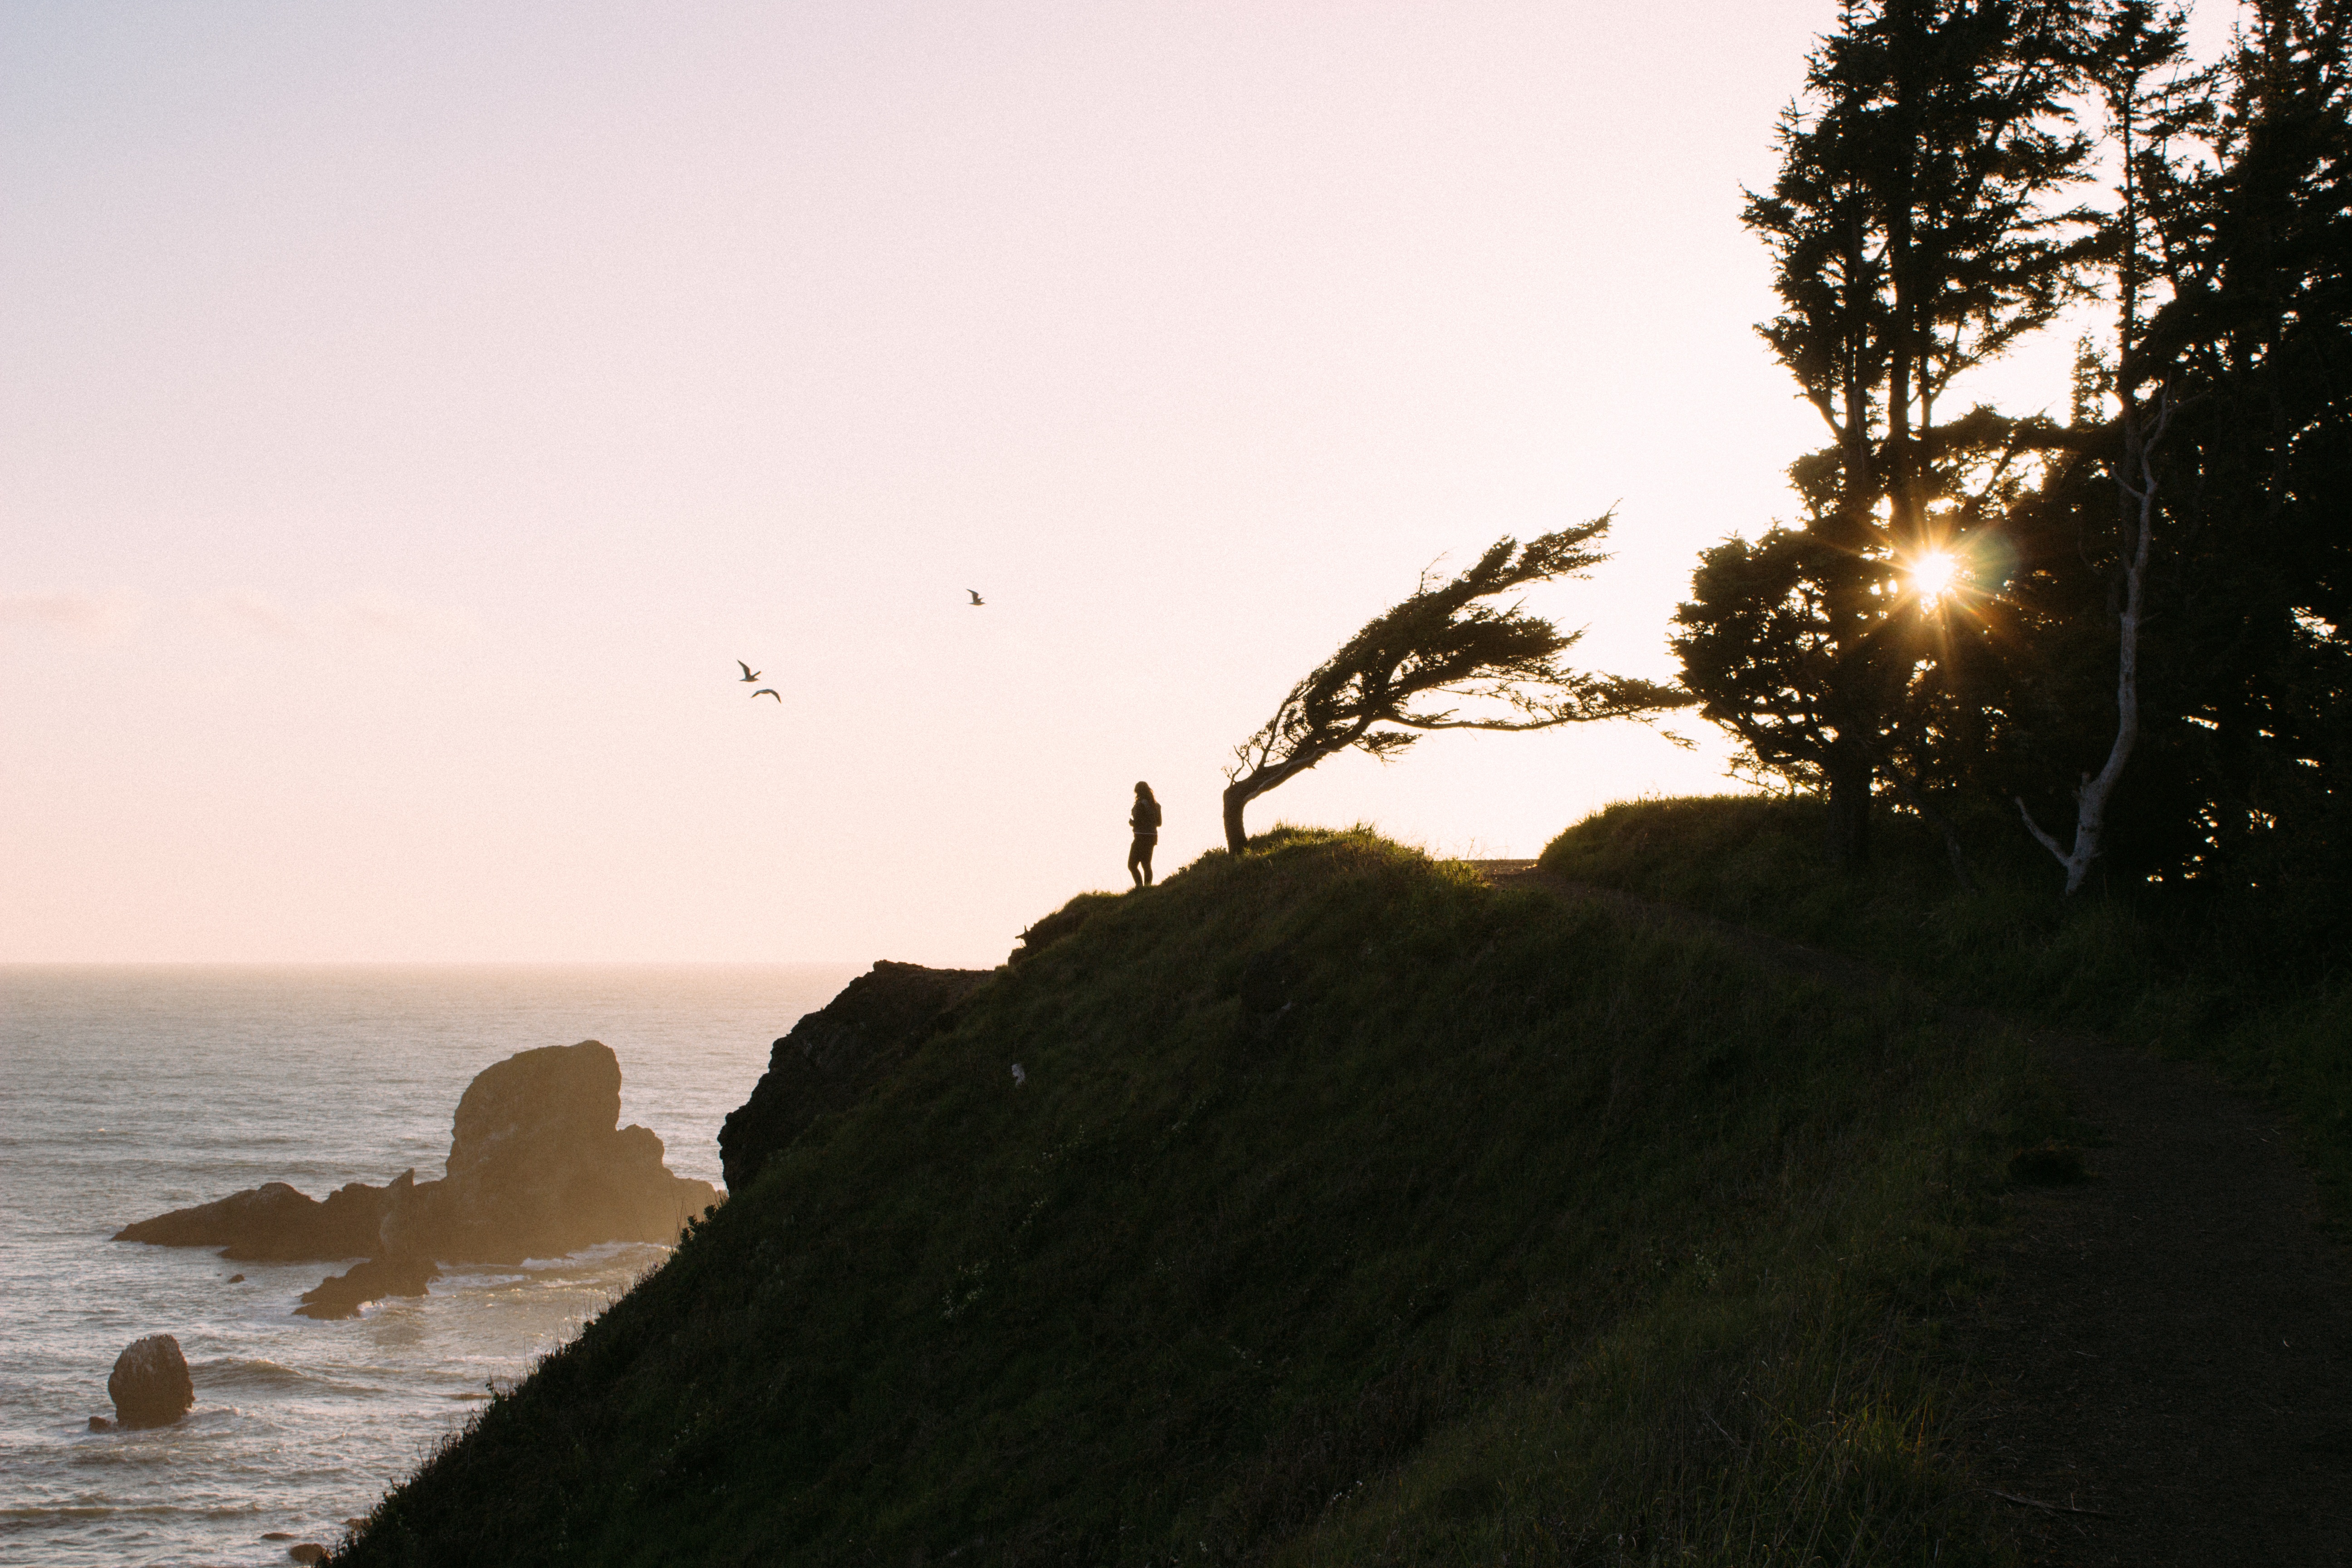
beach, sea, coast, water, nature, rock, ocean, horizon, person, cloud, sky, sun, sunrise, sunset, sunlight, morning, shore, wave, wind, dawn, alone, cliff, seaside, dusk, evening, seascape, storm, terrain, trees, rocks, vegetation, after, atmospheric phenomenon